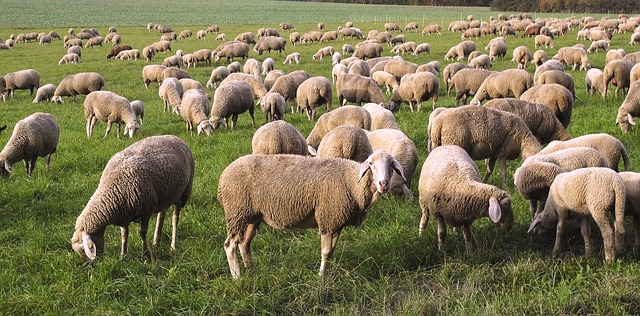
Label: sheep